Martin W. Carr School

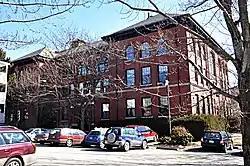

The Martin W. Carr School is a historic school building located at 25 Atherton Street, in the Spring Hill area of Somerville, Massachusetts. Built in 1898, it is a prominent local example of Colonial and Renaissance Revival architecture, and the only known surviving work of local architect Aaron H. Gould. It served the local neighborhood as a school until 1980, and was subsequently converted into condominiums. It was listed on the National Register of Historic Places in 1984.